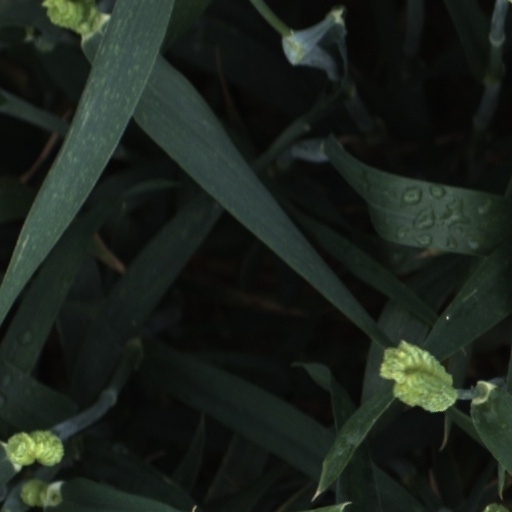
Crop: wheat